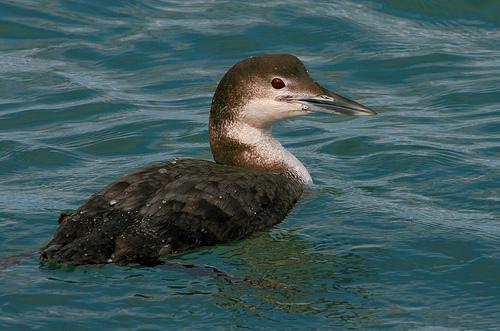
A photo of a pacific loon